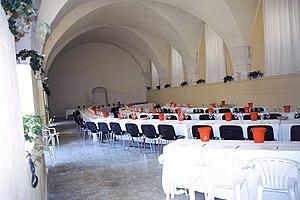
salle de receptions et conférences du Palais
Le Palais des Évêques est un fort médiéval français embelli aux XVᵉ siècle et XVIIᵉ siècle. Le Palais épiscopal de Bourg-Saint-Andéol constitue l’un des monuments les plus considérables mais aussi des plus complexes du Vivarais.